Abortion-rights movement

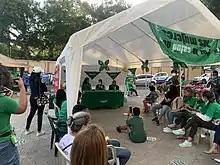
Abortion rights campaigning in the Dominican Republic

Across the world, there are only four countries in which abortion is completely banned. Honduras, Dominican Republic, Nicaragua, and El Salvador have yet to legalize abortions, even if it is for the woman's health and safety. Since 2018, there have been no changes in the laws regarding abortion in these Latin-America countries. The Ministry of Public Health collected data that showed nearly half the pregnancies in the Dominican Republic alone are unwanted or unplanned; often stemming from incest or rape. Women in South America continue fighting for their rights and protection, but there has been no recent call of action.